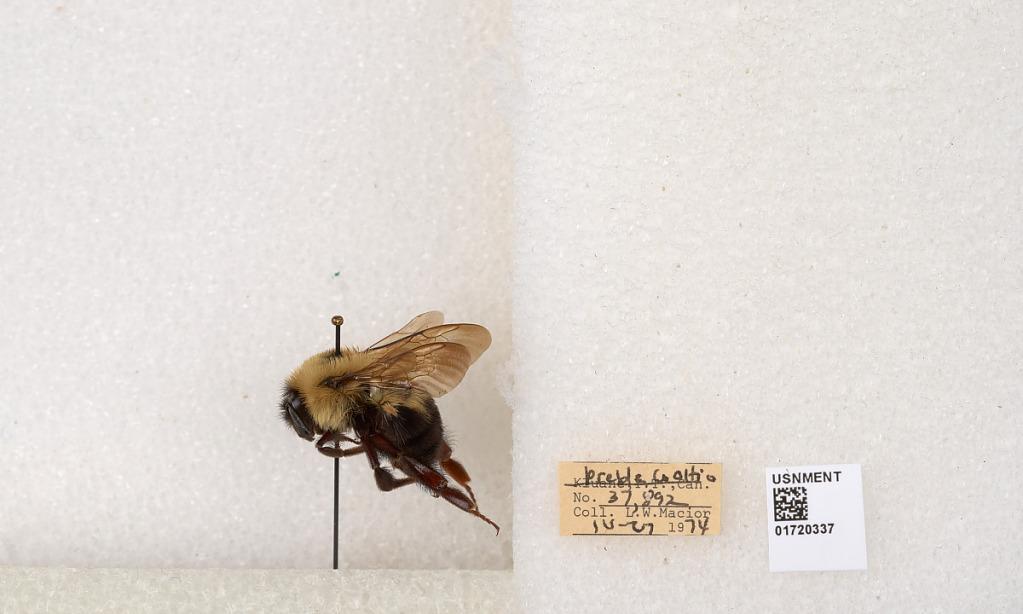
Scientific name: Bombus bimaculatus Cresson
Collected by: L. Macior
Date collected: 1974-4-27
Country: United States
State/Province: Ohio
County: Preble
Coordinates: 39.7416, -84.648